Amar Lenin

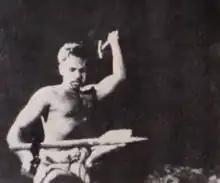
A scene from the documentary

Amar Lenin (subtitle: My Lenin) is a 1970 black and white documentary film directed by film director Ritwik Ghatak made for Government of West Bengal in the centenary year (1970) of the birth of Vladimir Lenin.